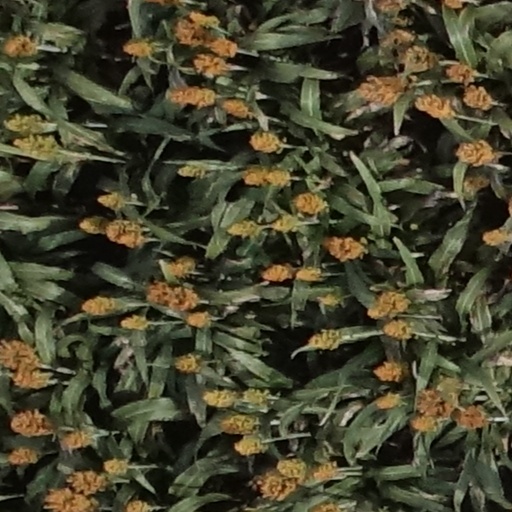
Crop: sorghum